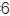
Number: 6